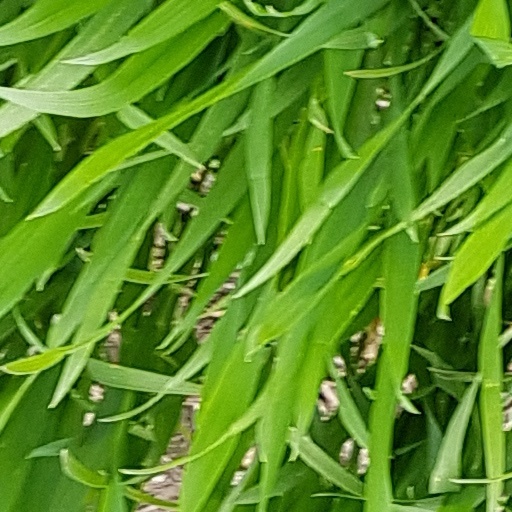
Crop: wheat